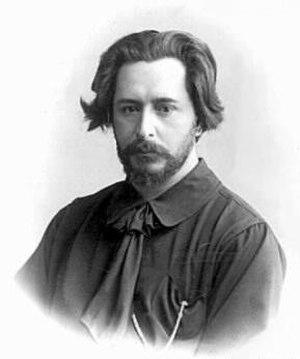
Leonid Nikolaïevitch Andreïev est un journaliste et écrivain russe, né à Oriol, au sud de Moscou. Leonid Andreïev est le père de Daniel Andreïev et Vadim Andreïev.